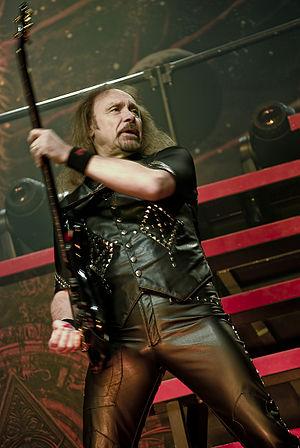
Ian Hill, né le 20 janvier 1951 à West Bromwich, est bassiste et fondateur du groupe de heavy metal Judas Priest.